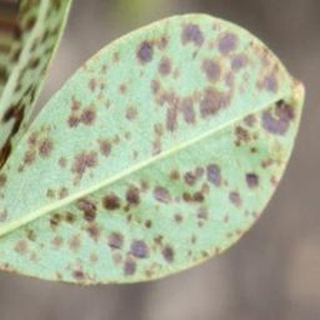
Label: groundnut_rust